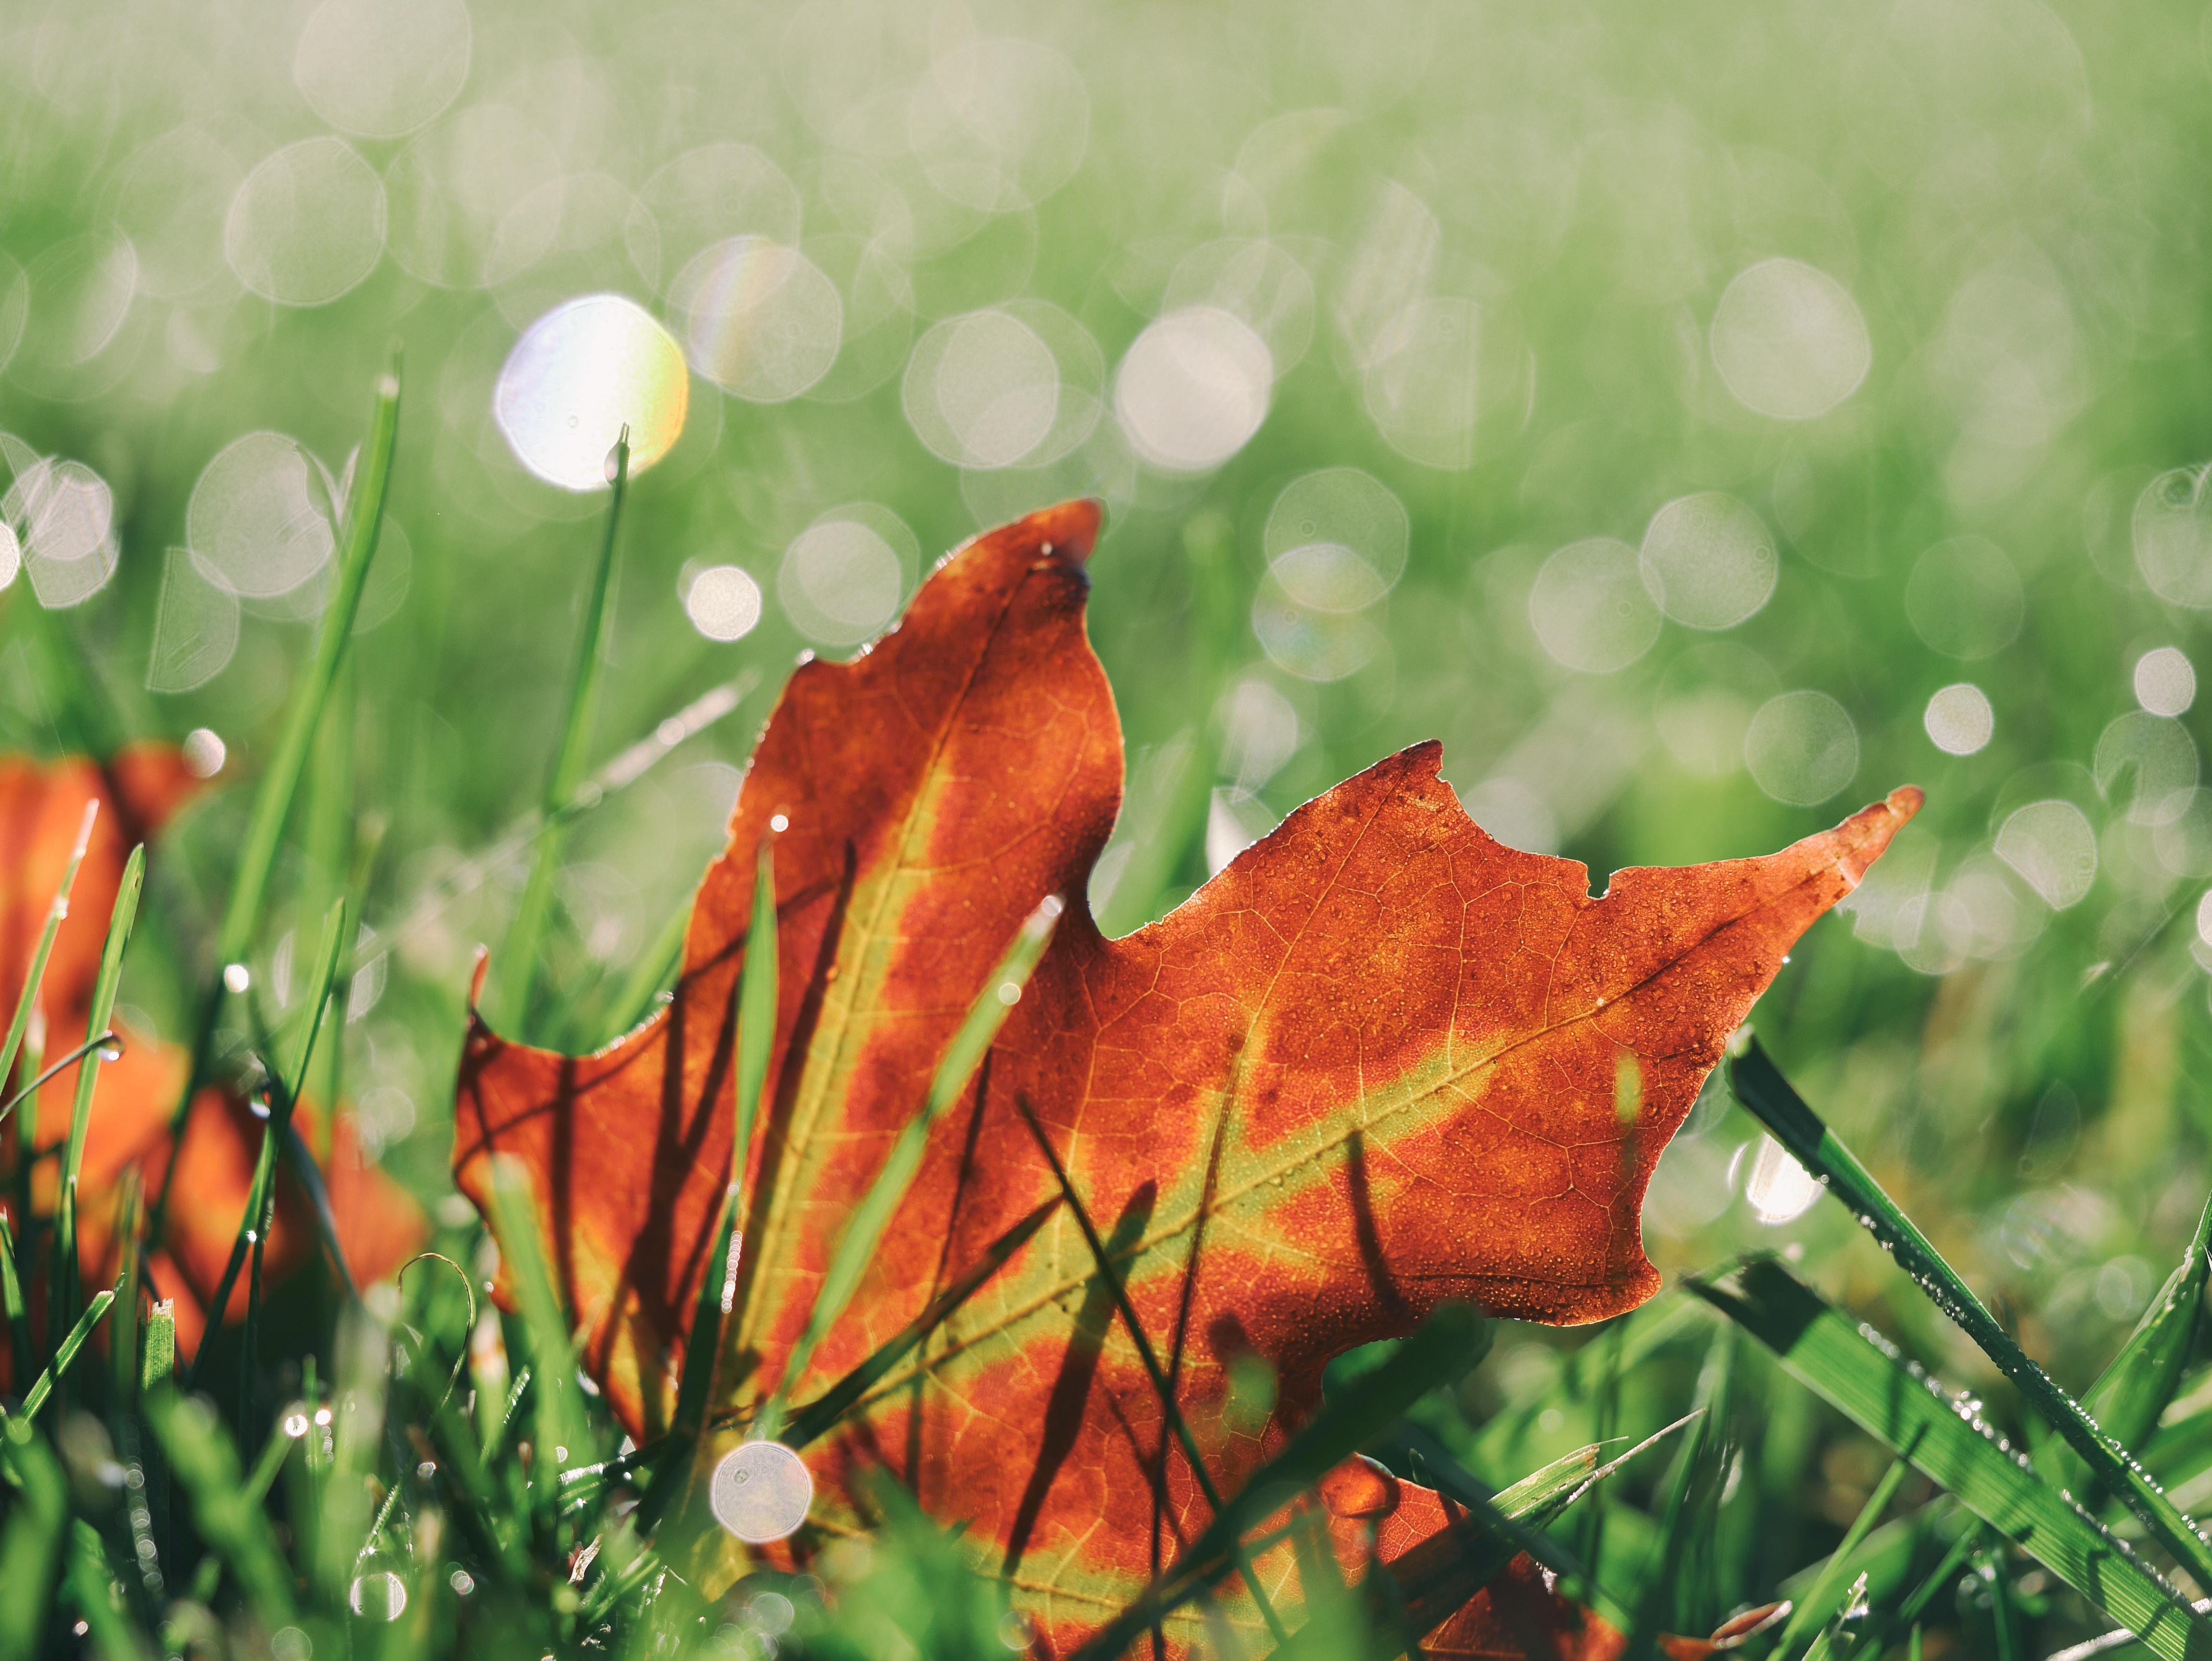
tree, nature, grass, branch, bokeh, plant, sun, field, sunlight, leaf, flower, petal, green, red, color, autumn, shadow, botany, flora, season, maple leaf, close up, outdoors, bright, macro photography, flowering plant, plant stem, woody plant, land plant